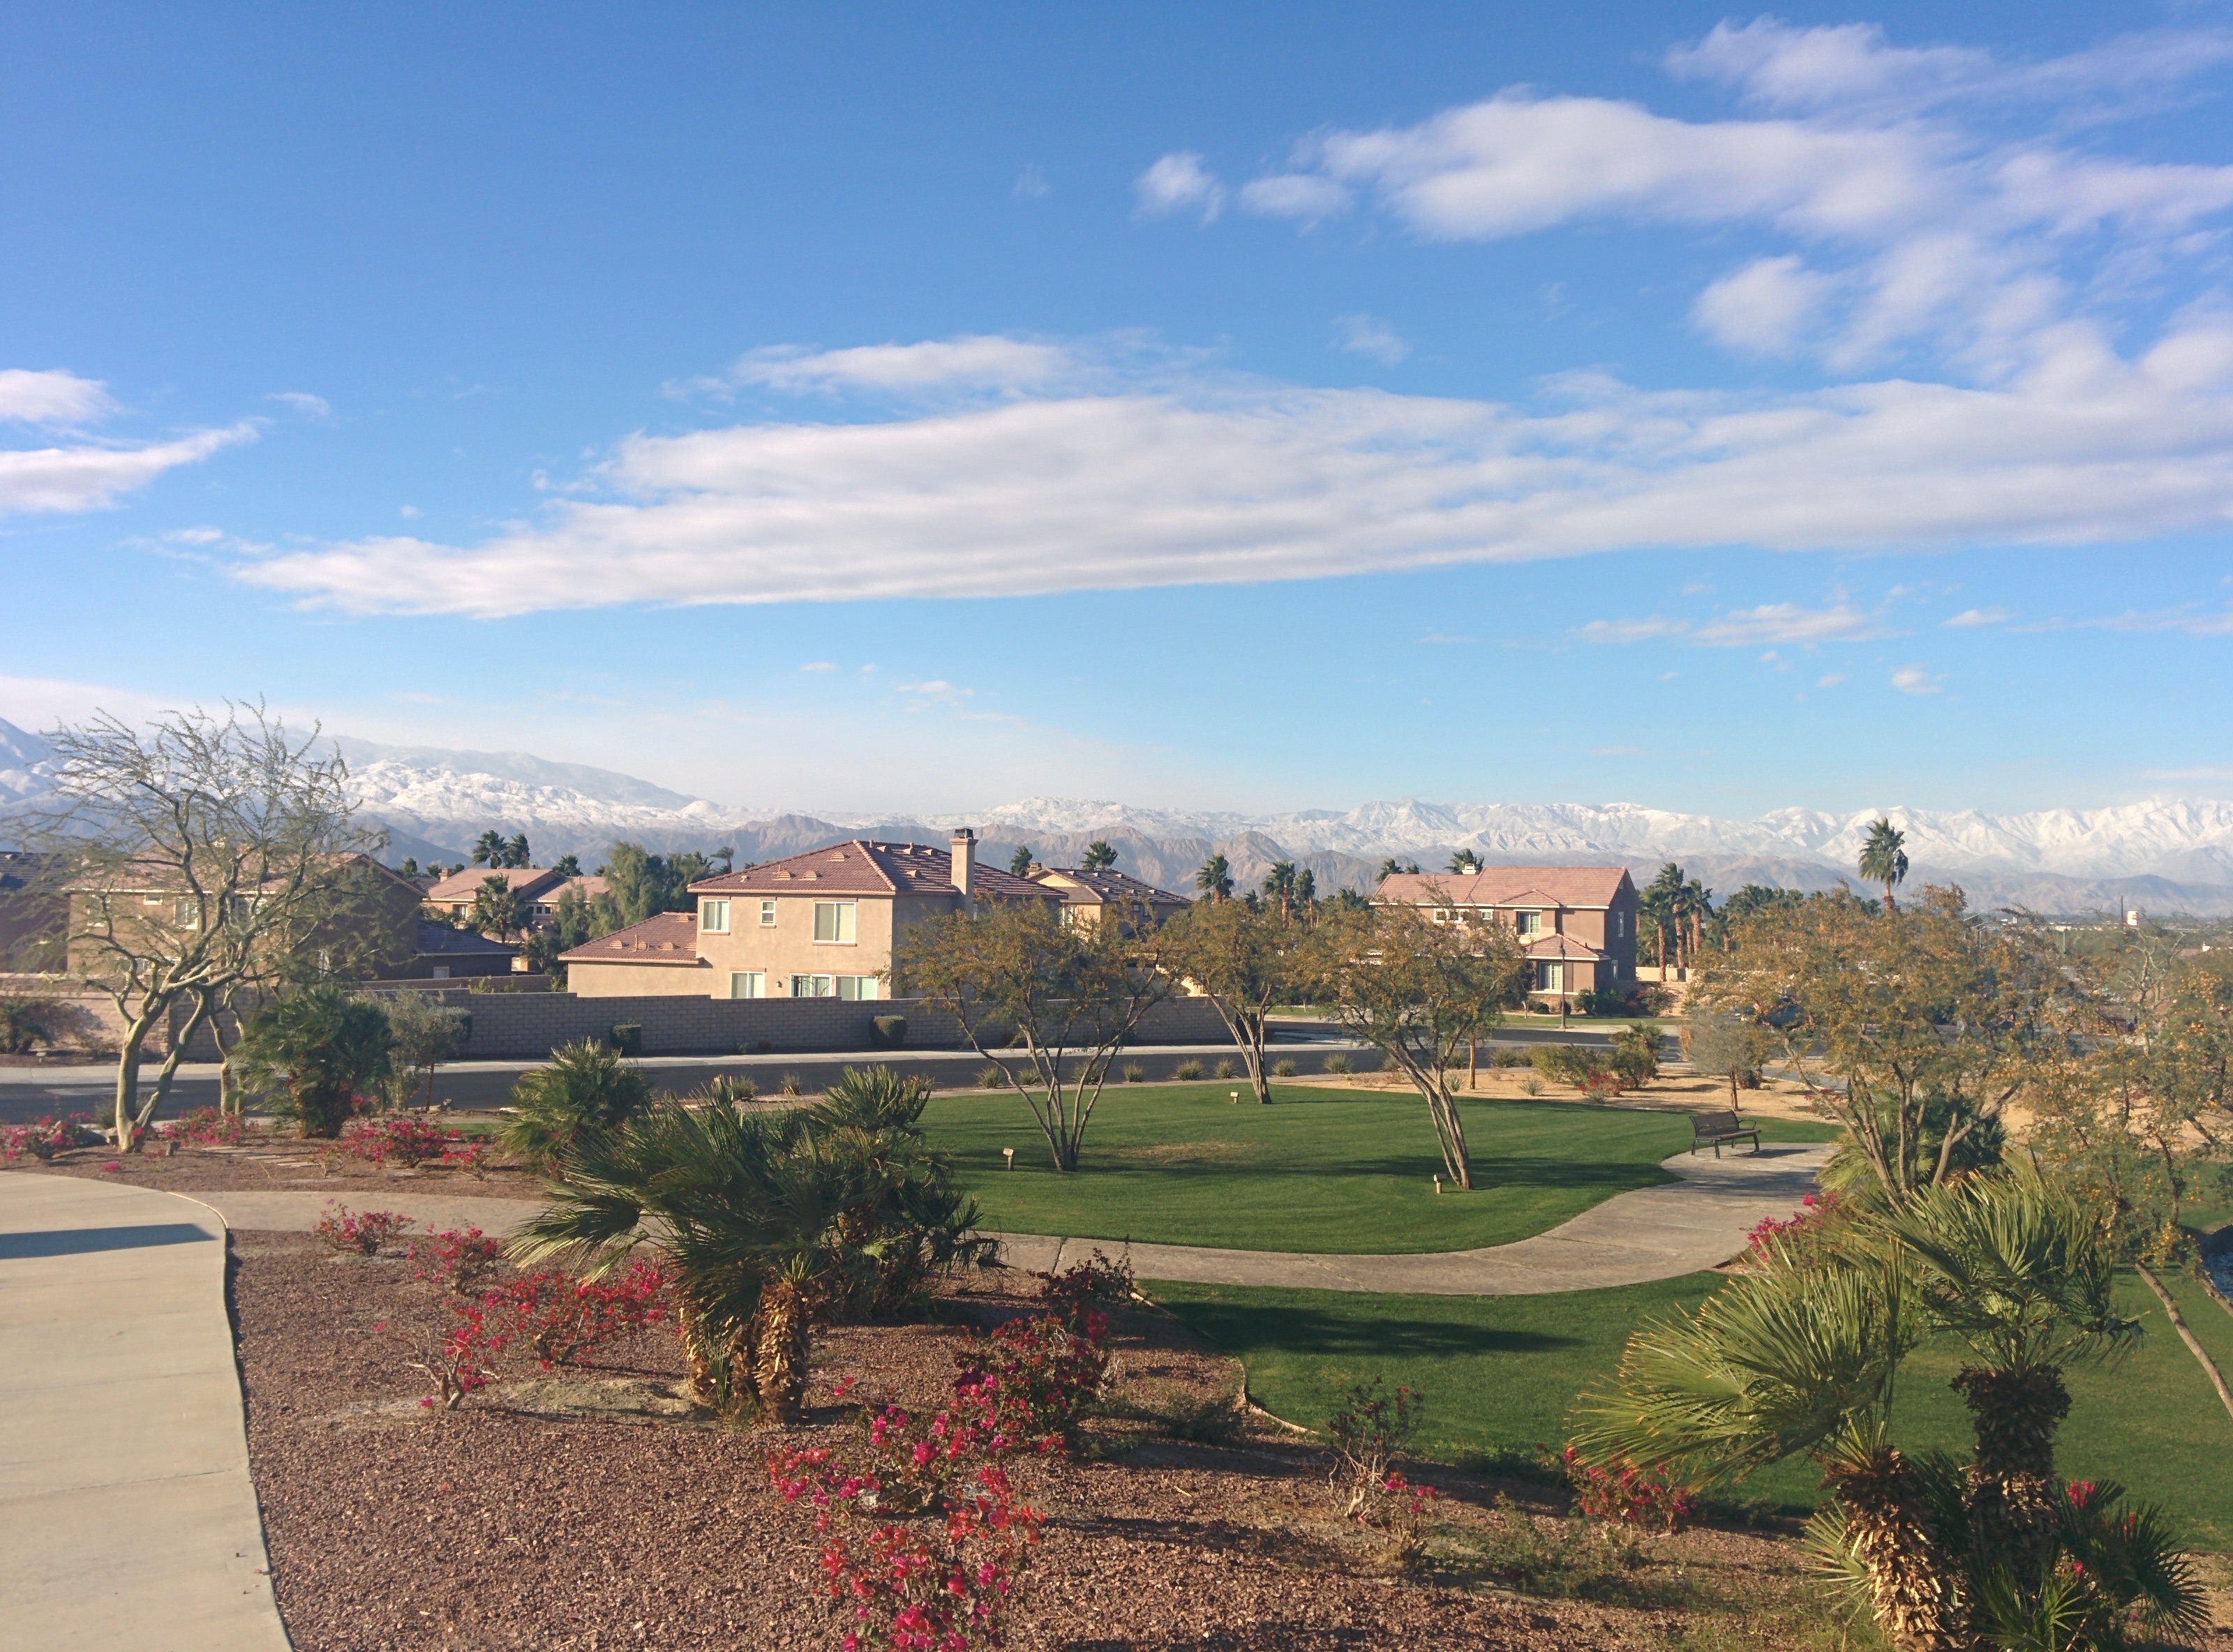
landscape, tree, grass, structure, sky, farm, hill, suburb, park, estate, rural area, aerial photography, residential area, sport venue